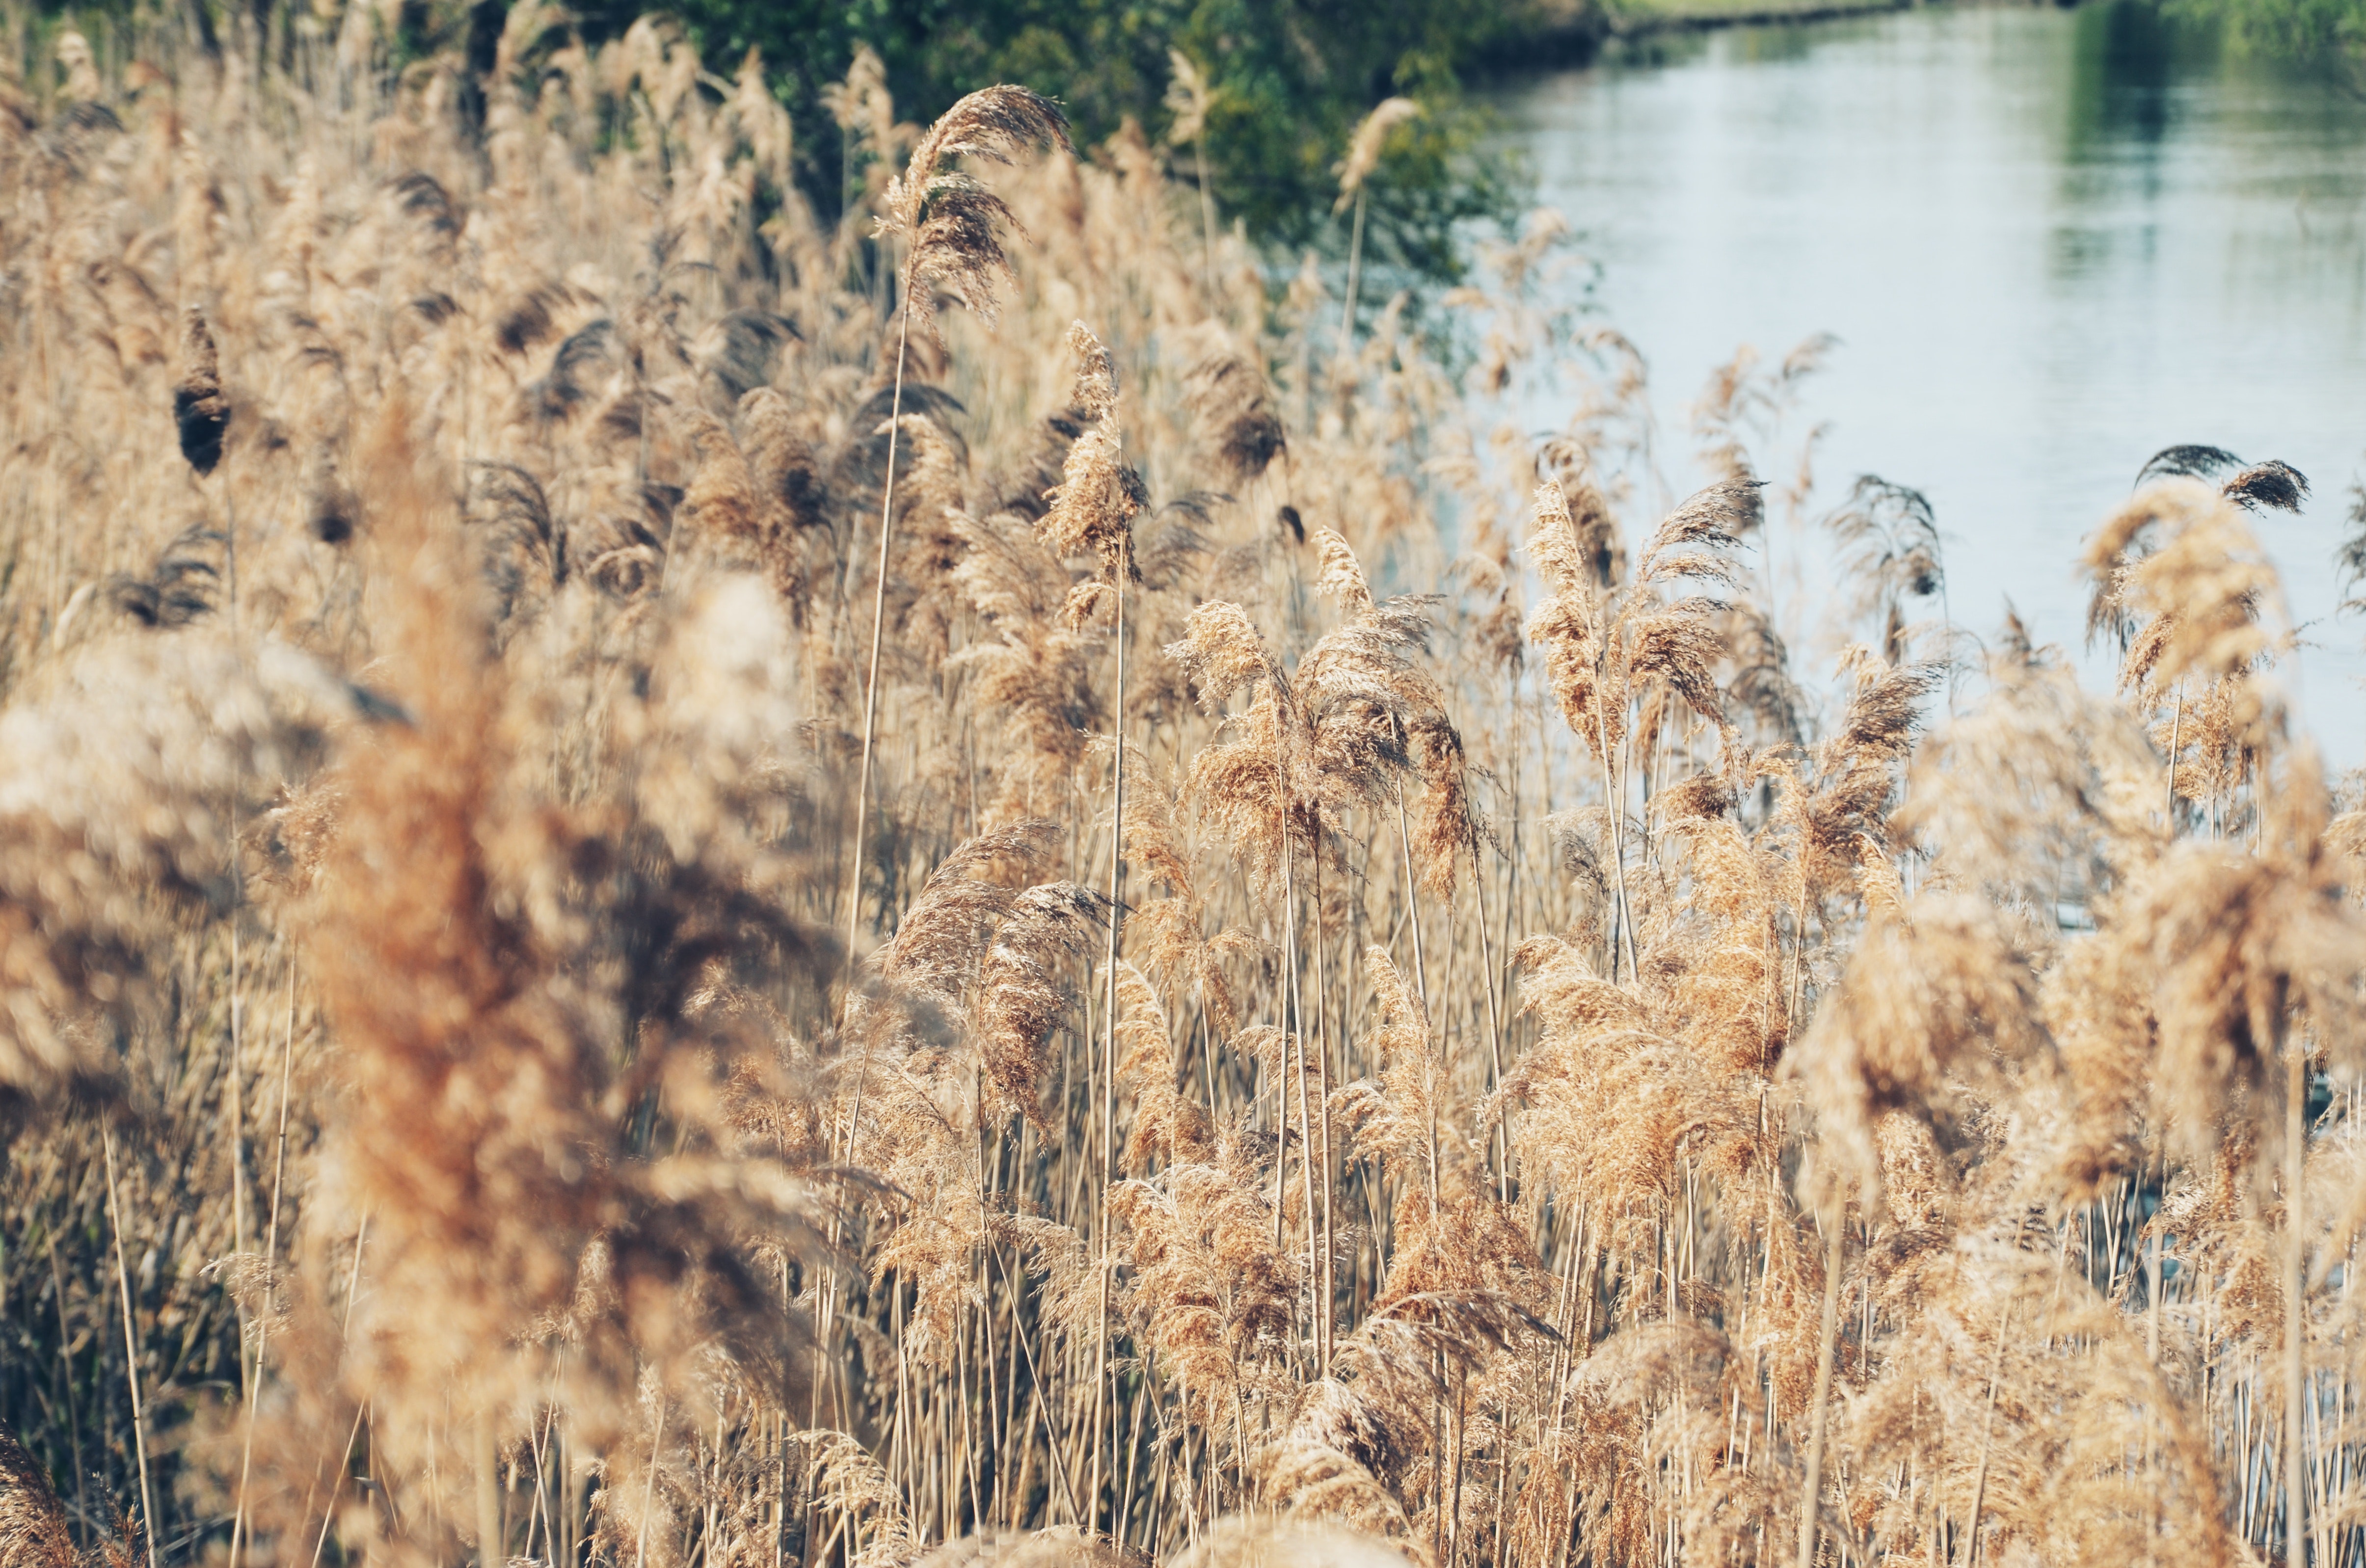
phragmites, grass, vegetation, natural landscape, plant, grass family, water, poales, tree, crop, plant stem, straw, grassland